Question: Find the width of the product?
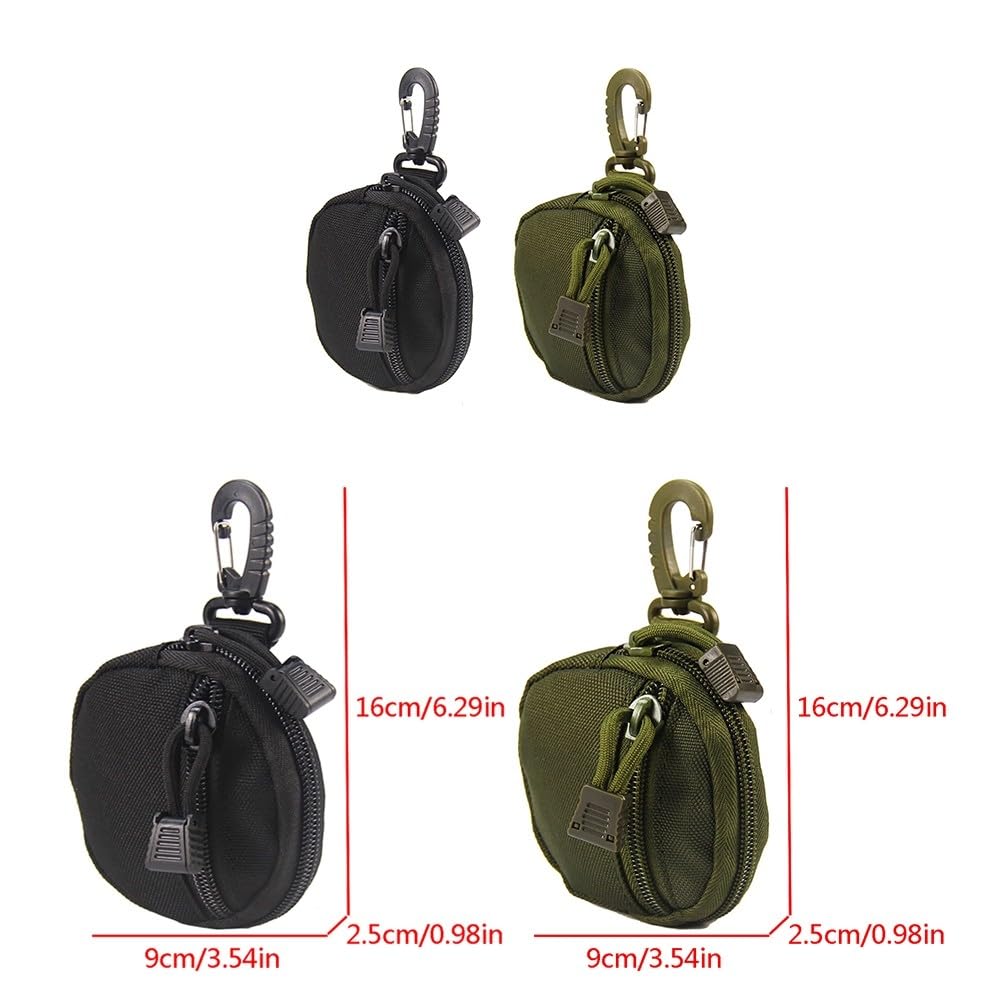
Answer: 9.0 centimetre